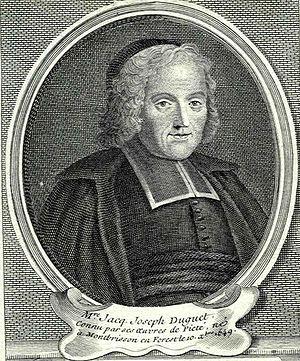
Jacques Joseph Duguet est un théologien considéré comme l'un des plus éminents écrivains moralistes français.
Le jansénisme est une doctrine théologique à l'origine d'un mouvement religieux, puis politique et philosophique, qui se développe aux XVIIᵉ et XVIIIᵉ siècles, principalement en France, en réaction à certaines évolutions de l'Église catholique et à l'absolutisme royal.
Le figurisme peut être considéré comme une variante d'une forme d'interprétation chrétienne de la Bible, l'interprétation typologique. Le mot, dérivé du français « figure », vient du latin figura qui lui-même traduit le grec biblique typos. Ce mot grec a plusieurs sens : empreinte ; image ; modèle, exemple... Ce mot grec a donné son nom à l'interprétation typologique.